Martin's Point Bridge

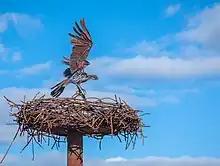
This sculpture of a nesting osprey was part of the current bridge's construction in 2014. It is the work of New Hampshire sculptor Wendy Klemperer

Martin's Point Bridge spans the Presumpscot River in Maine, United States, near the river’s mouth with Casco Bay. It connects Falmouth Foreside, at Mackworth Point, in the north, to the East Deering neighborhood of Portland, at Martin's Point, in the south. in length, it carries vehicular and pedestrian traffic of U.S. Route 1. The bridge is two lanes, including a bicycle lane in each, with a pedestrian lane on the eastern side. A similar plan for the western side of the bridge was abandoned.